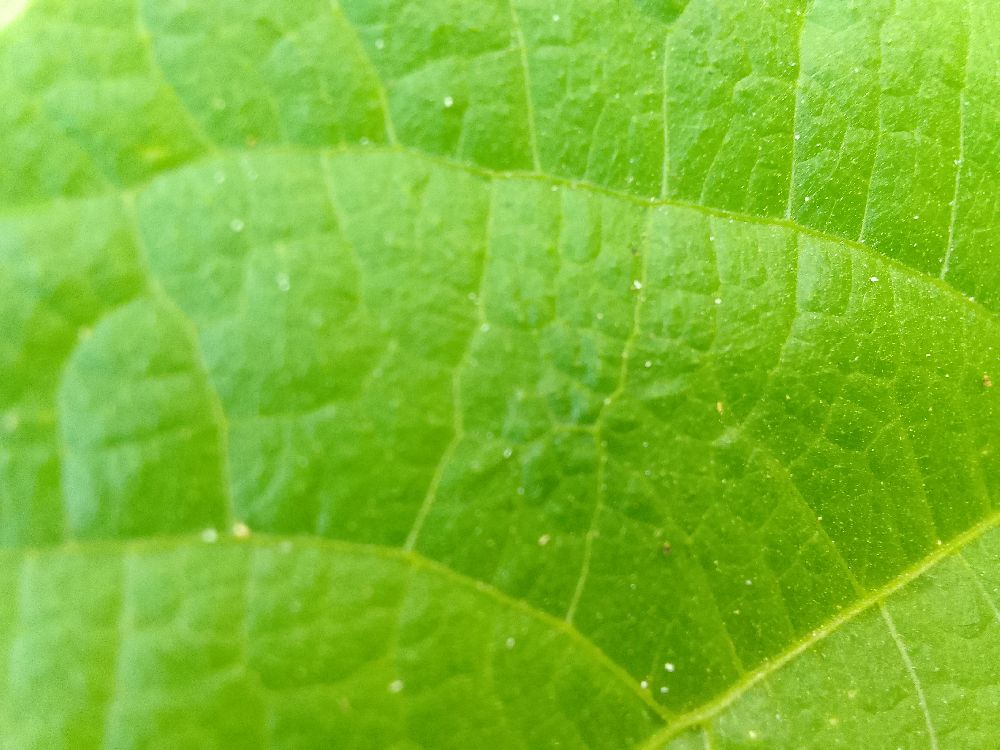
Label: healthy